Alan Joyce (businessman)

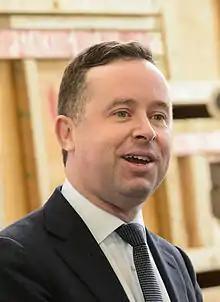
Joyce in 2014

Alan Joseph Joyce (born 30 June 1966) is an Irish-Australian businessman. He was the chief executive officer (CEO) of Qantas Airways Limited from 2008 until his resignation on September 5, 2023.